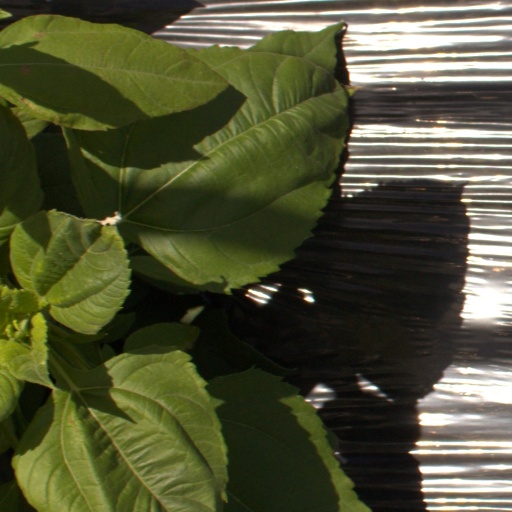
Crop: Jerusalem artichoke